Lewis Mill (Telluride, Colorado)

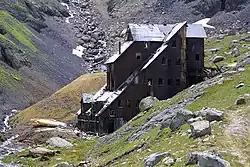

The Lewis Mill, near Telluride, Colorado, was built in 1910. It was listed on the National Register of Historic Places in 2009.